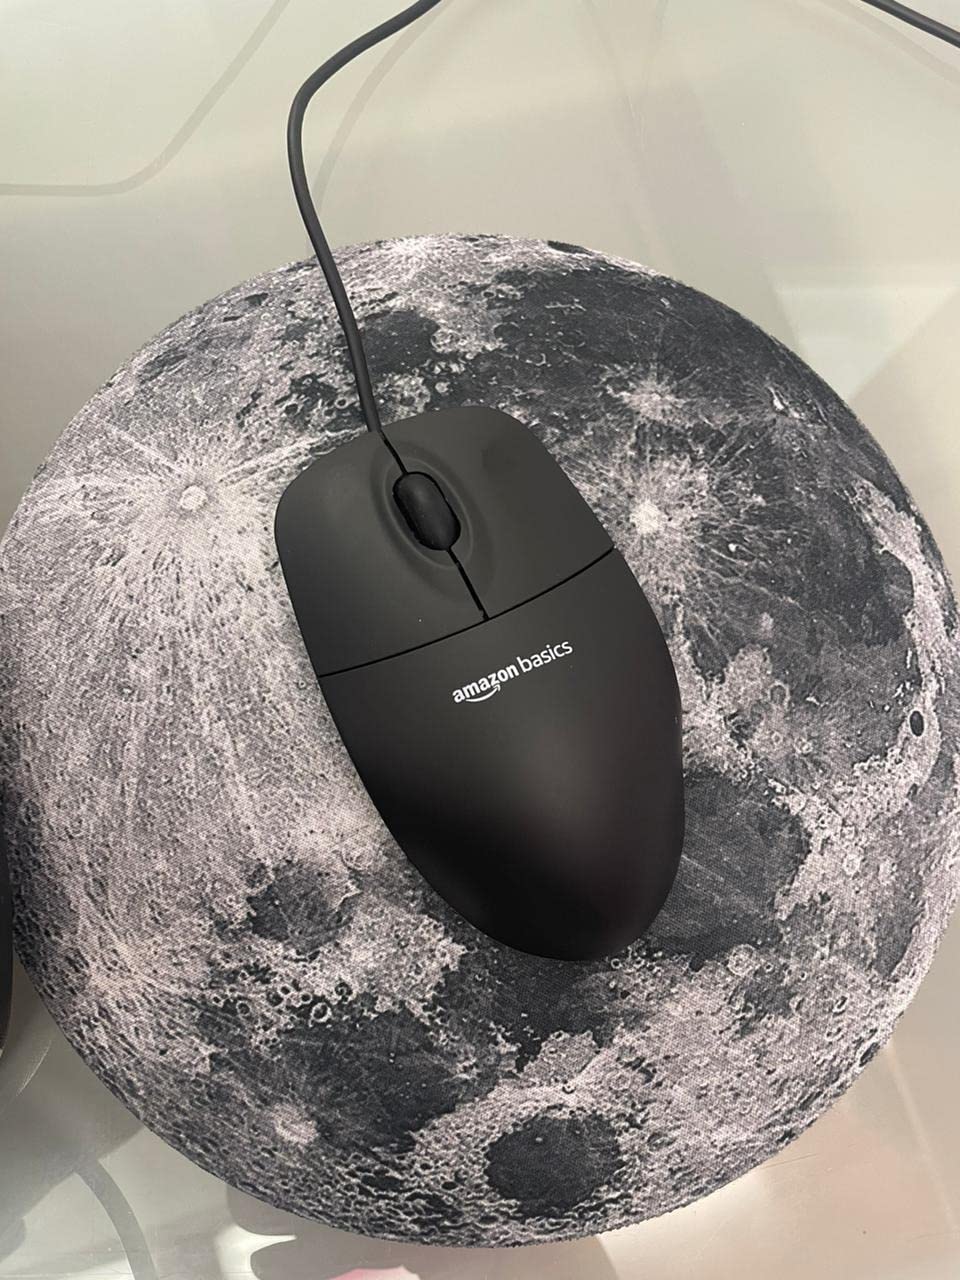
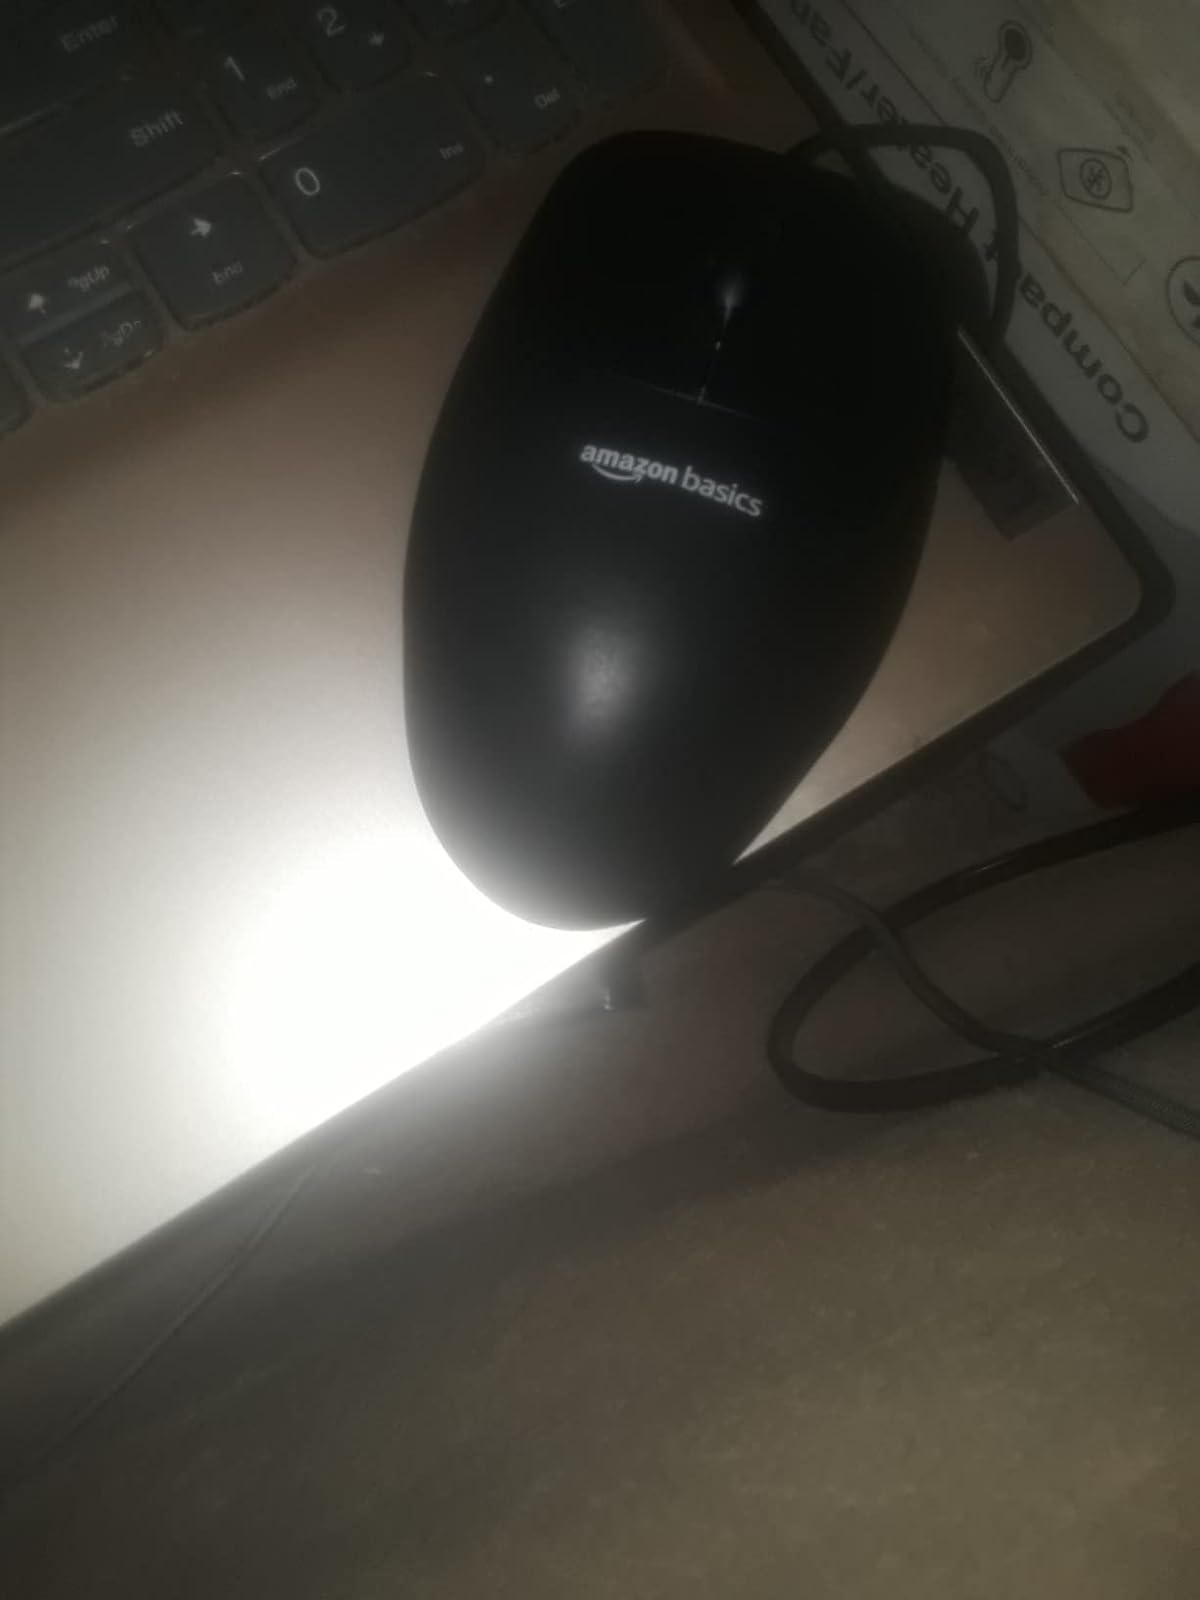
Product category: mouse
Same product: yes